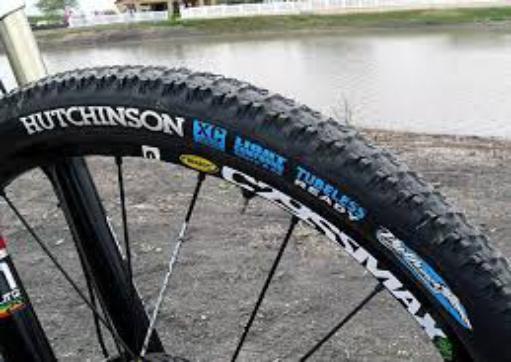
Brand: hutchinson tires
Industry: Transportation